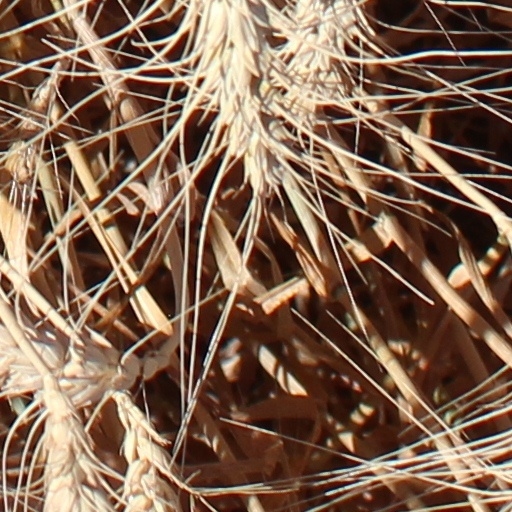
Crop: wheat